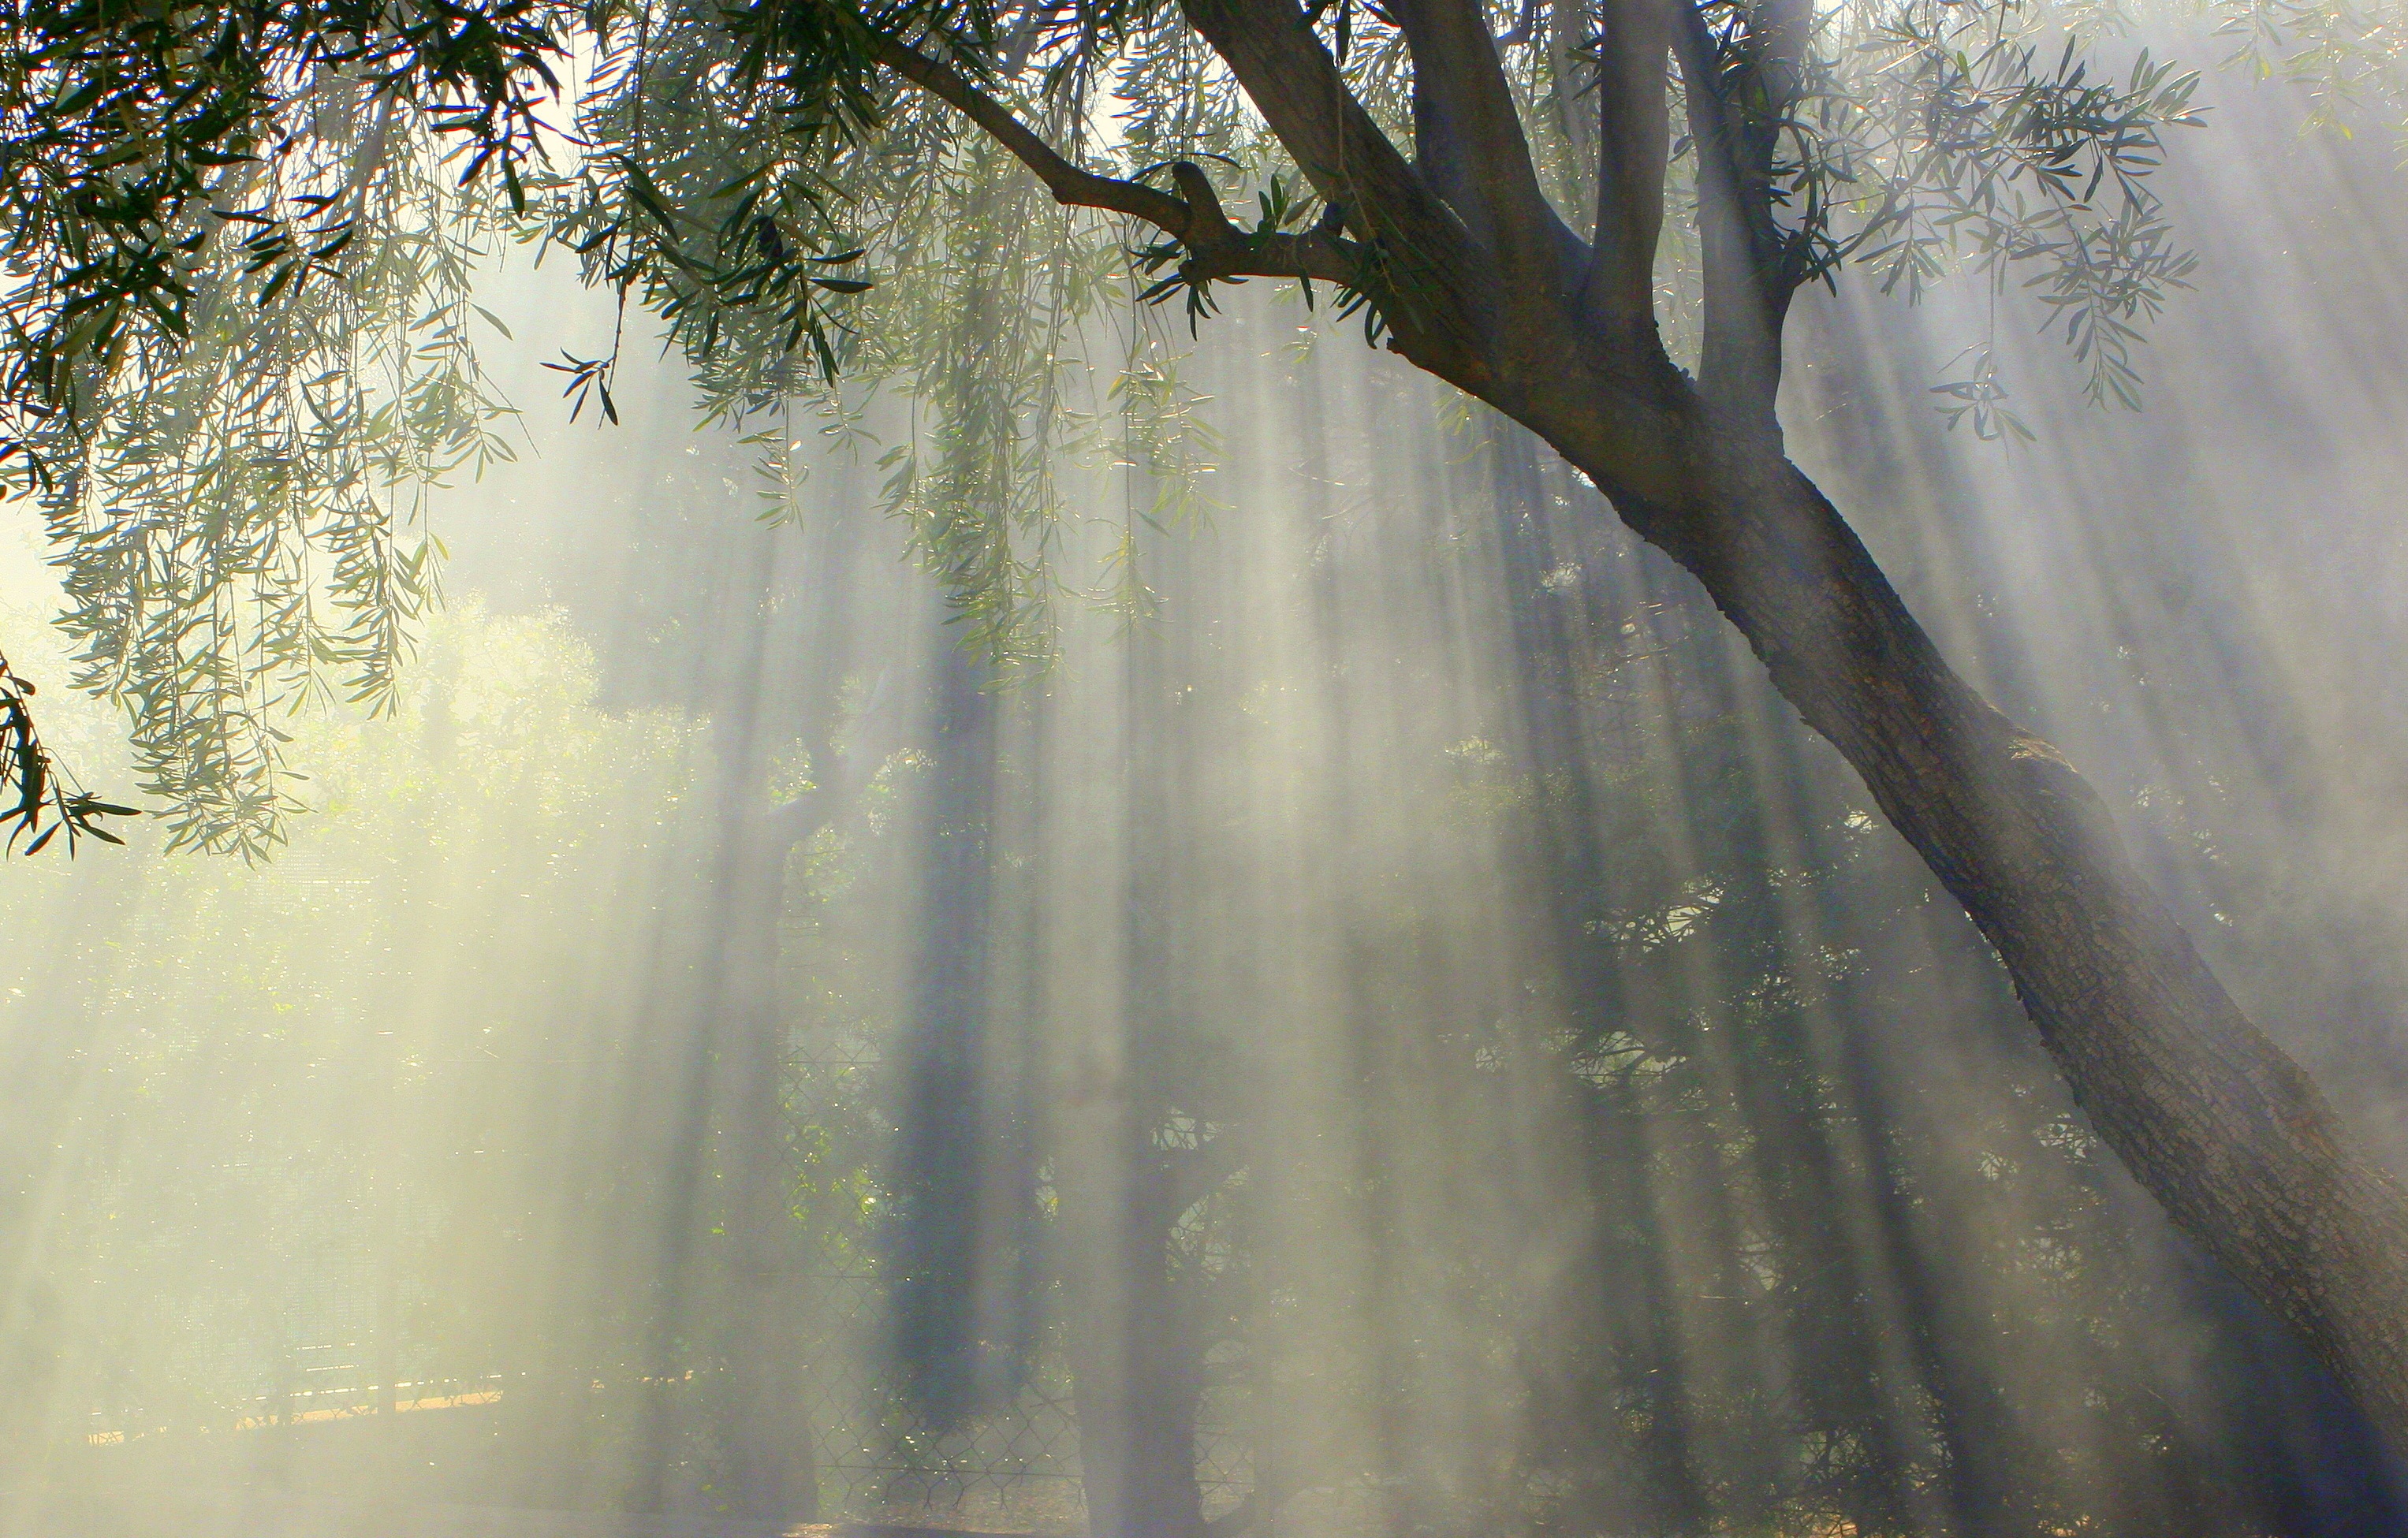
landscape, tree, water, nature, forest, outdoor, branch, winter, light, plant, sun, fog, mist, countryside, sunlight, morning, leaf, old, dawn, foggy, idyllic, ice, green, reflection, tranquil, scenic, autumn, weather, haze, season, ambiance, farmhouse, bright, magic, habitat, freezing, olive tree, beautiful landscape, sun stripes, atmospheric phenomenon, plant stem, woody plant